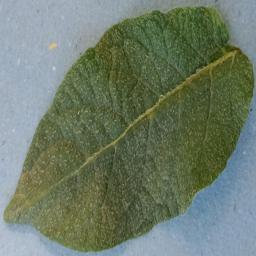
Etiqueta: Sana